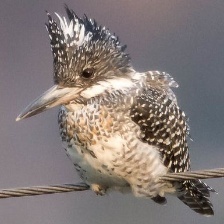
Species: CRESTED KINGFISHER
Scientific name: MEGACERYLE LUGUBRIS